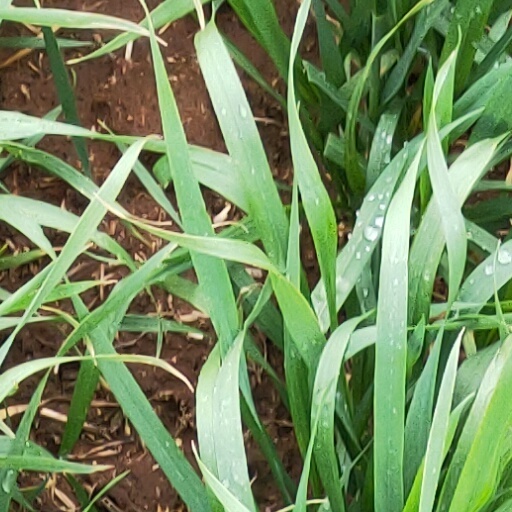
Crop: wheat